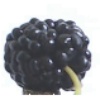
Label: mulberry